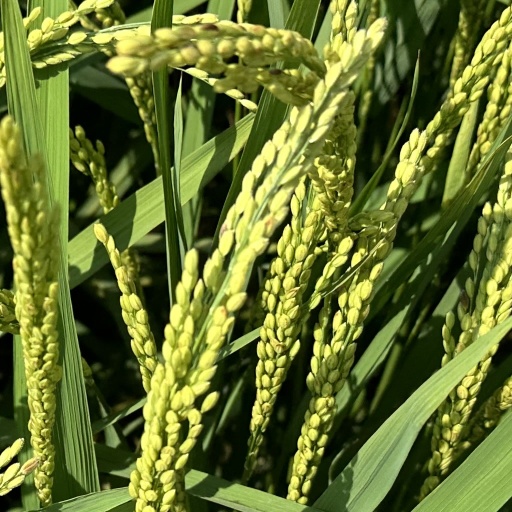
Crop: rice